MS Viking Cinderella

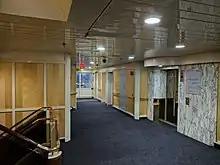
Interior of "Viking Cinderella."

MS "Viking Cinderella" is the only ship left in the Viking Line fleet to sail under Swedish flag after MS "Rosella" and MS "Viking XPRS" were reflagged to Finland and Estonia in January 2014.